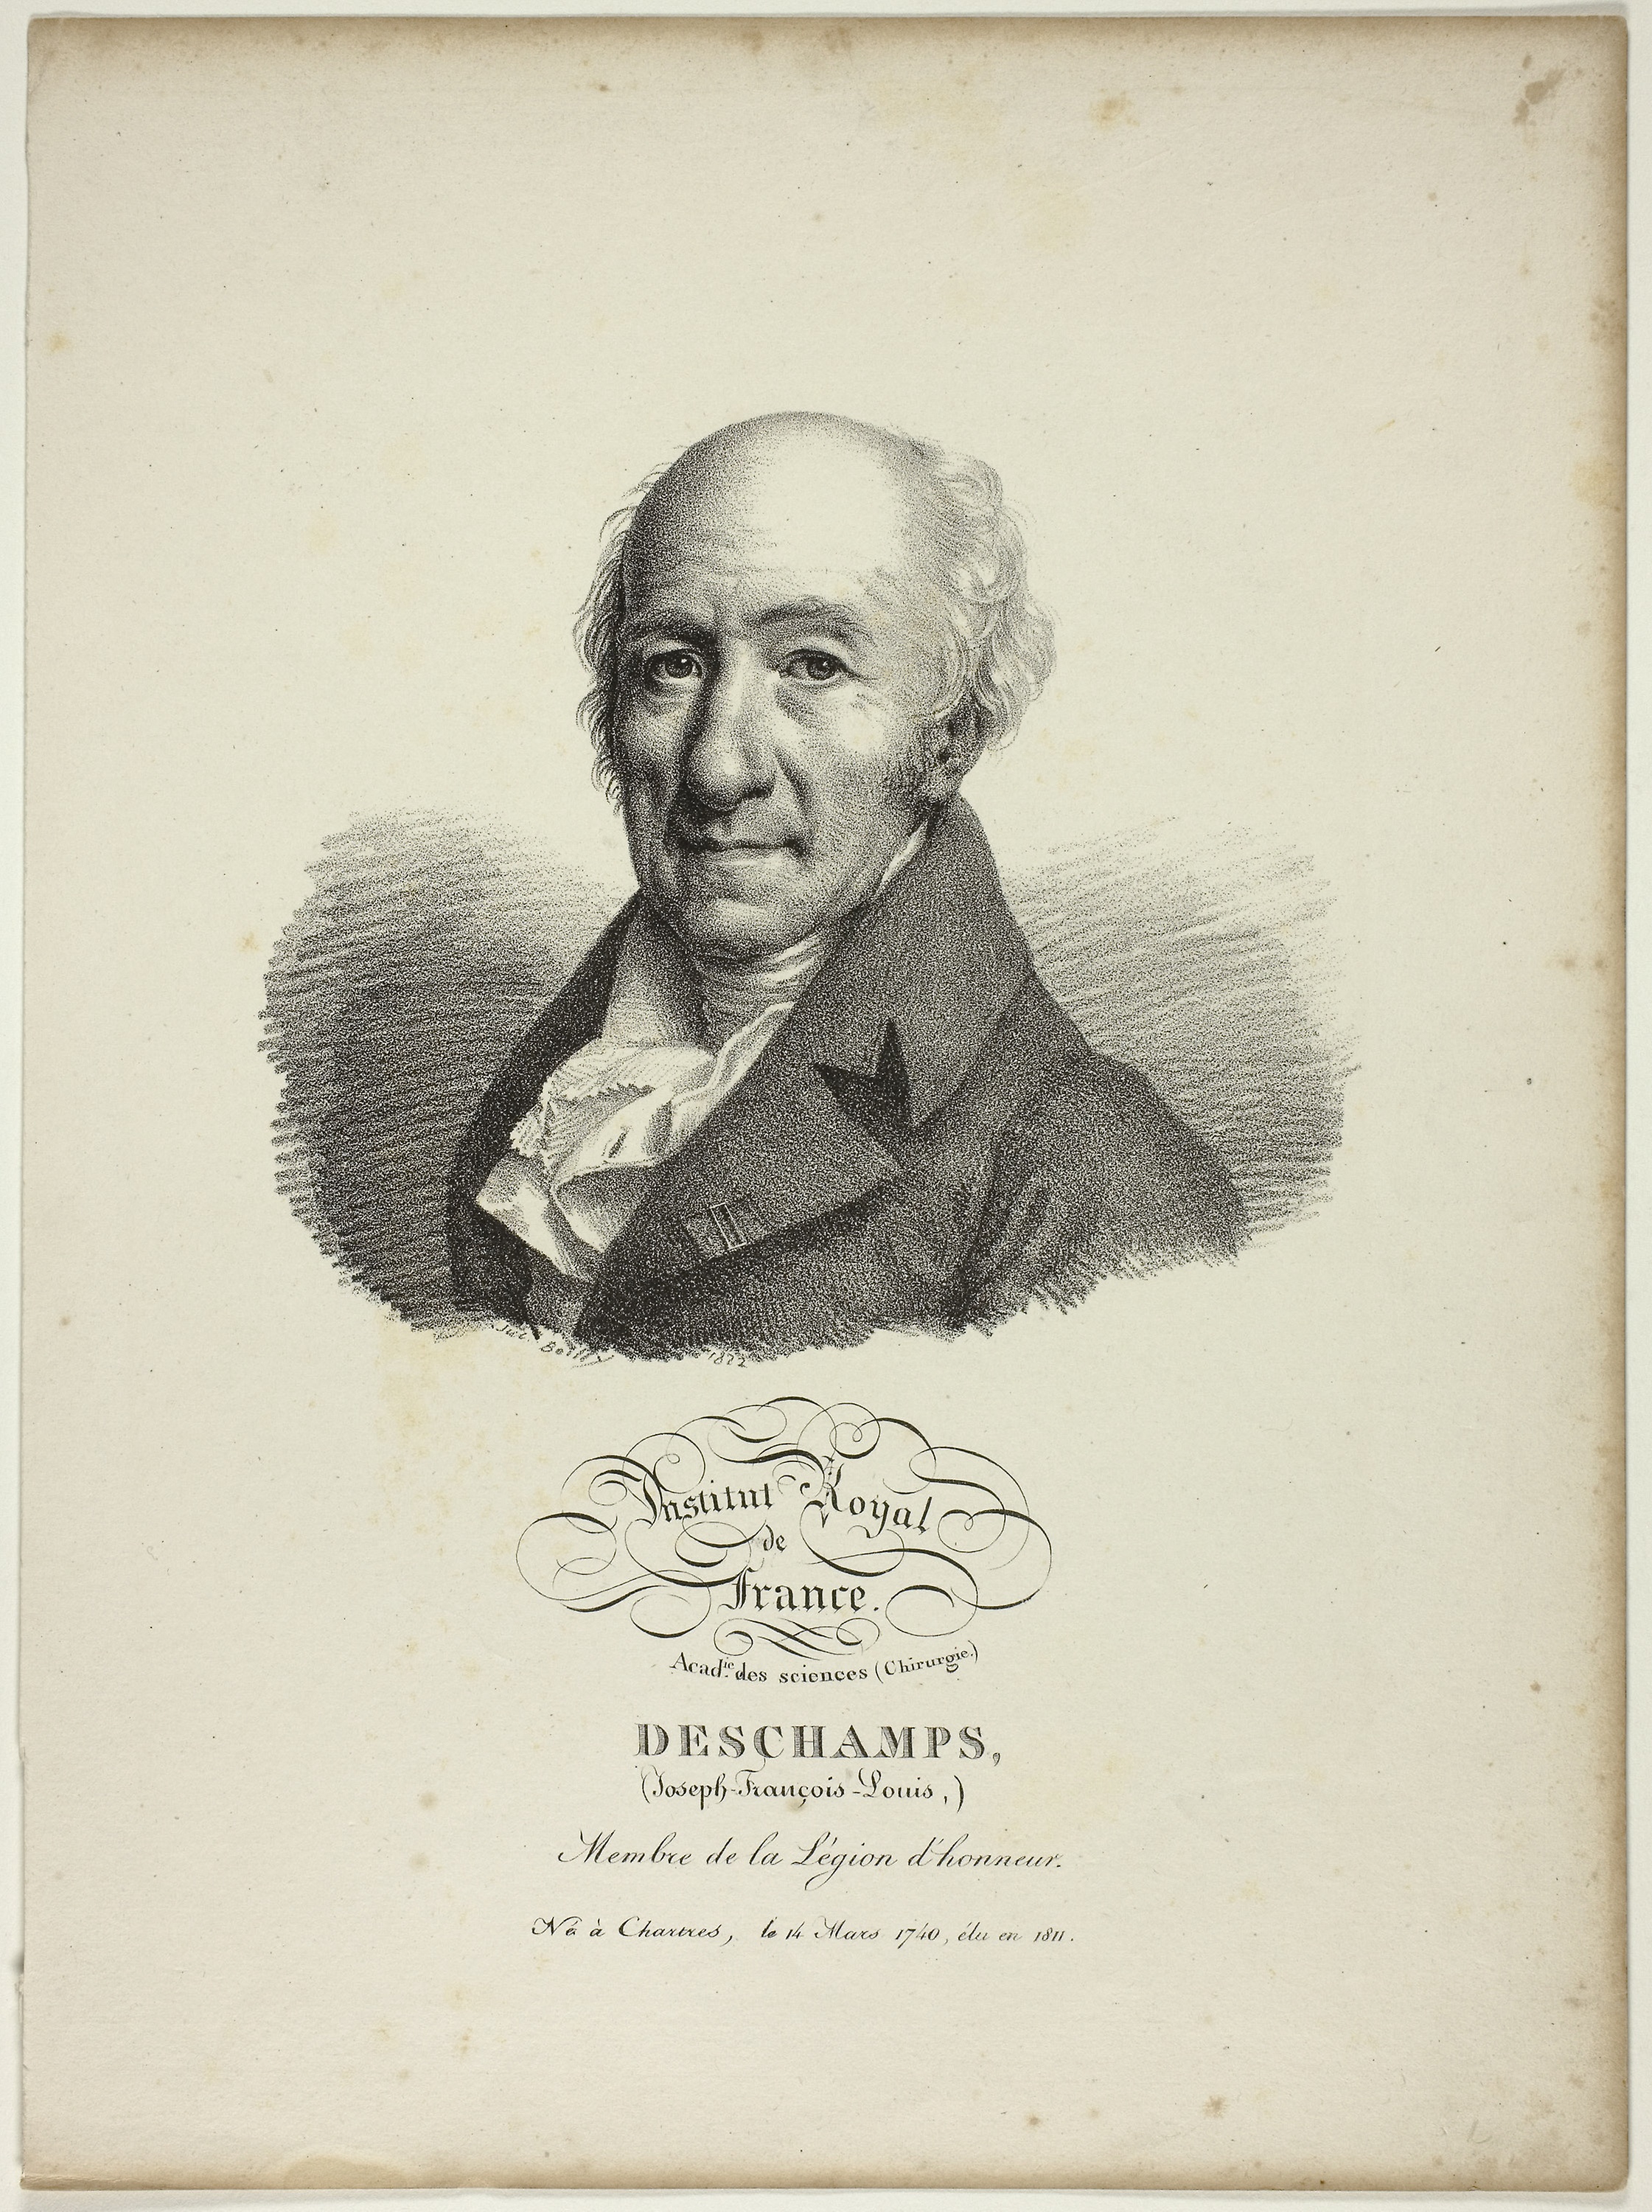
photograph, portrait, history, vintage clothing, gentleman, picture frame, paper, drawing, stock photography, font